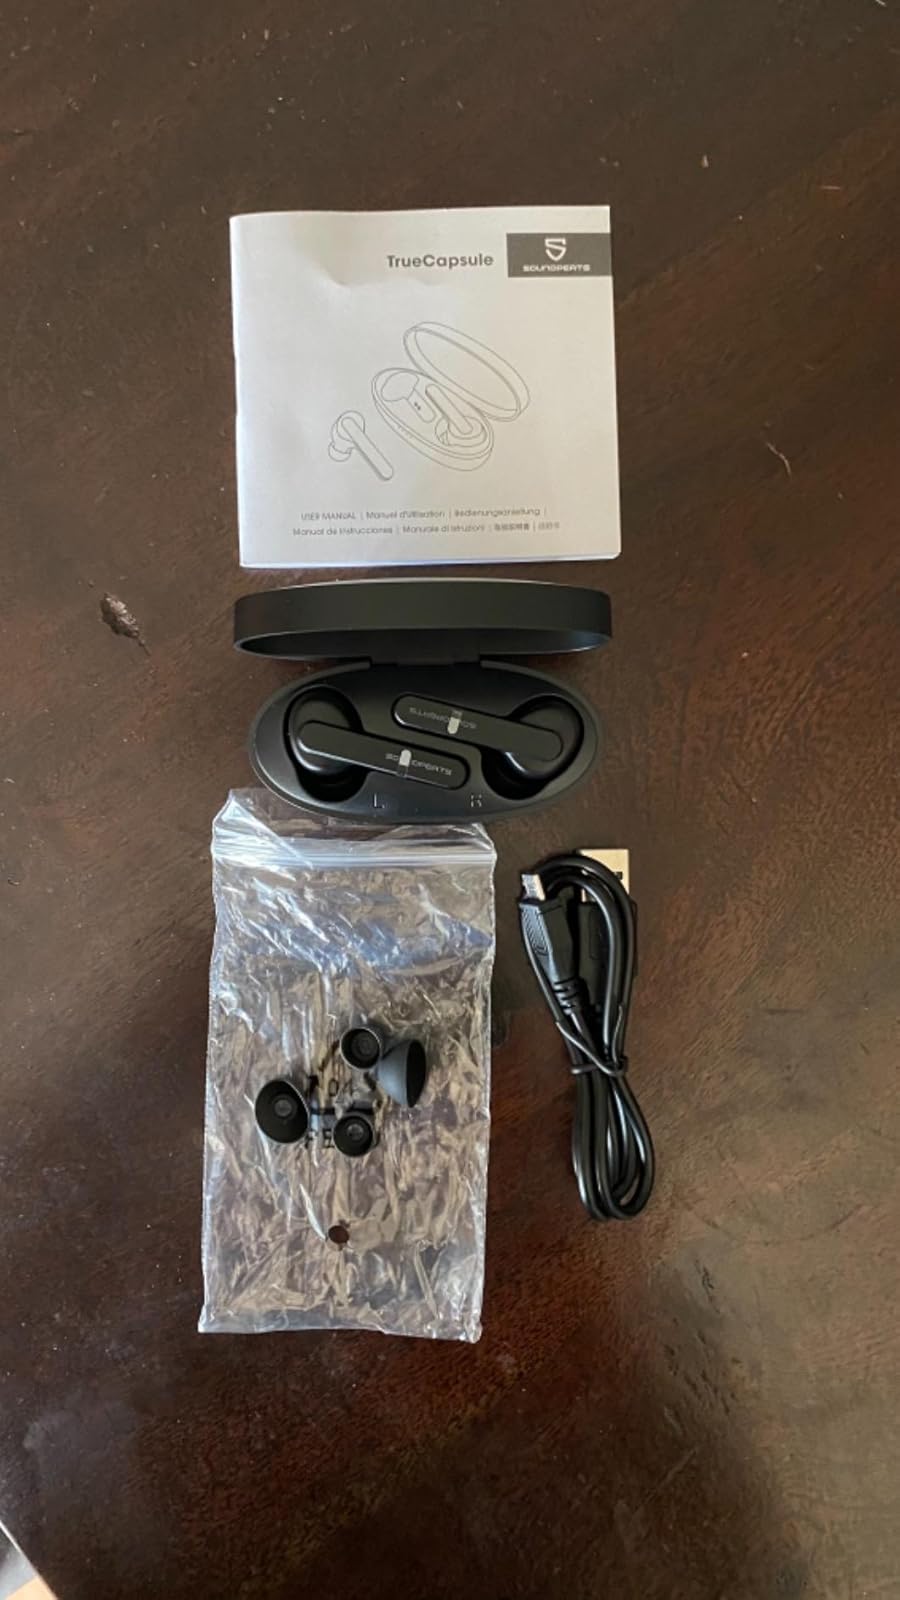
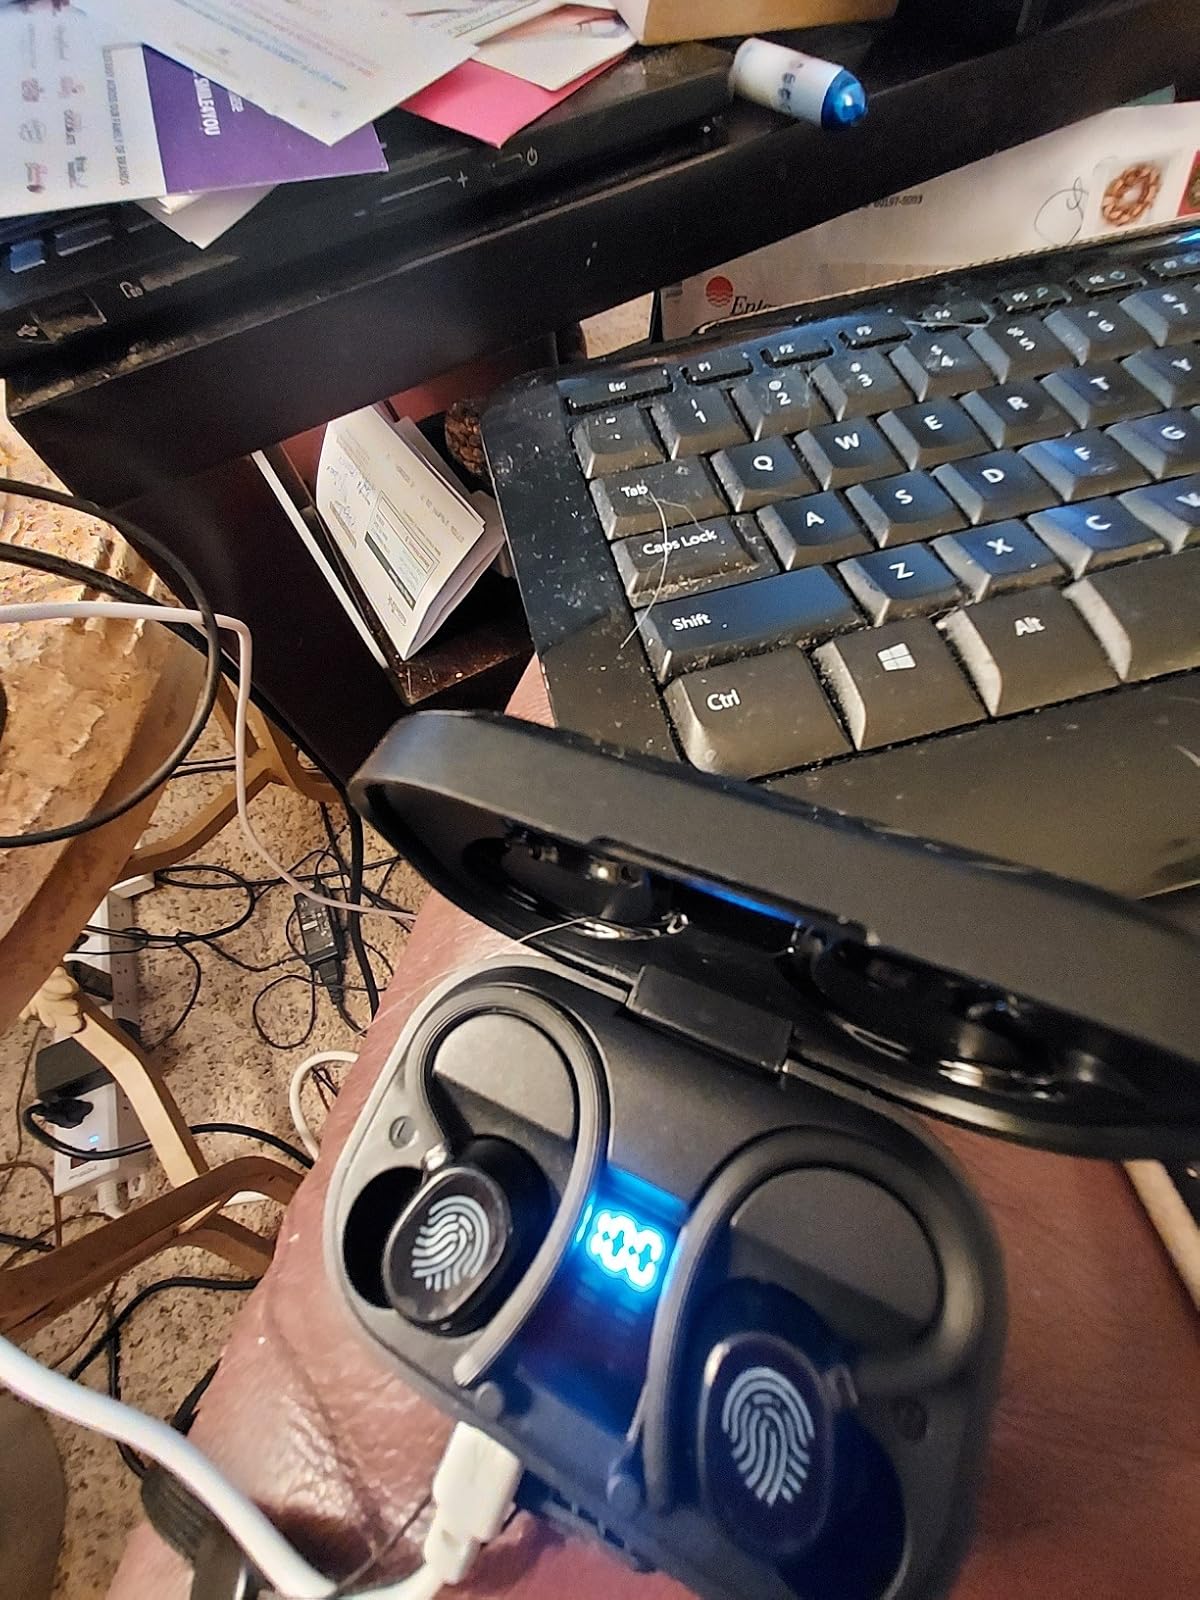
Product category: earbuds
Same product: no